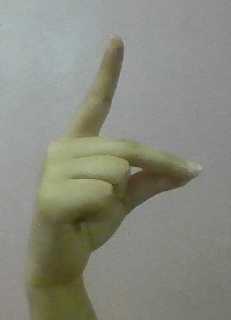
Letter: ta